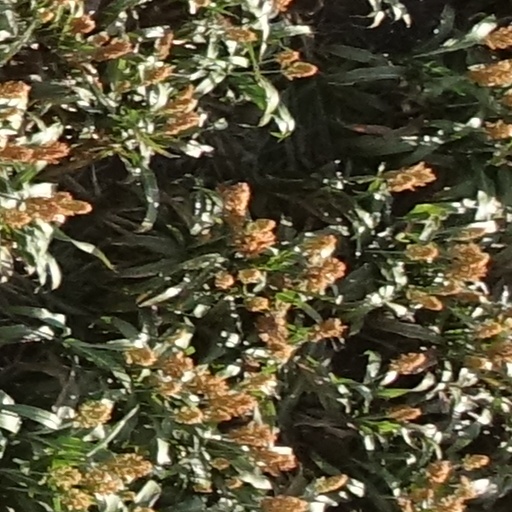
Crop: sorghum